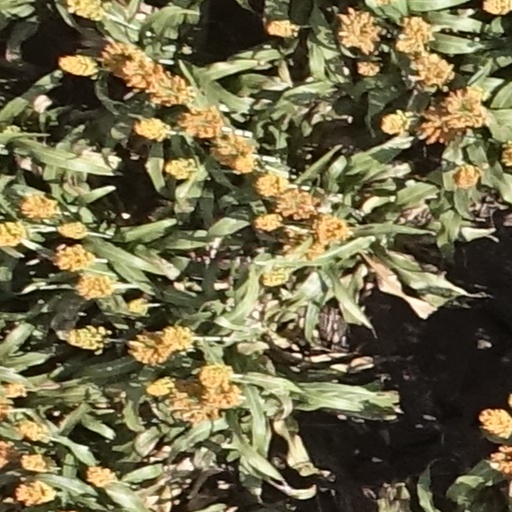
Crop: sorghum